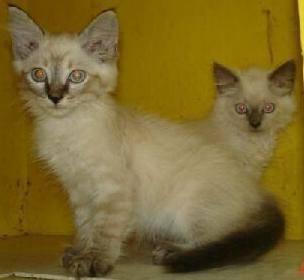
cat